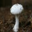
Label: mushroom